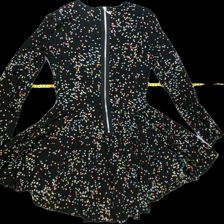
View: back
Type: Dress
Category: Ladies
Brand: H&M
Colors: Black, Multicolor, Pink, Blue, Yellow, Green, Turquoise, Beige, Orange, Purple
Material: 100%viscose
Pattern: Dots
Cut: Regular, C-collar
Size: 36
Season: All
Trend: No trend
Stains: No
Price range: 50-100
Recommended usage: Reuse